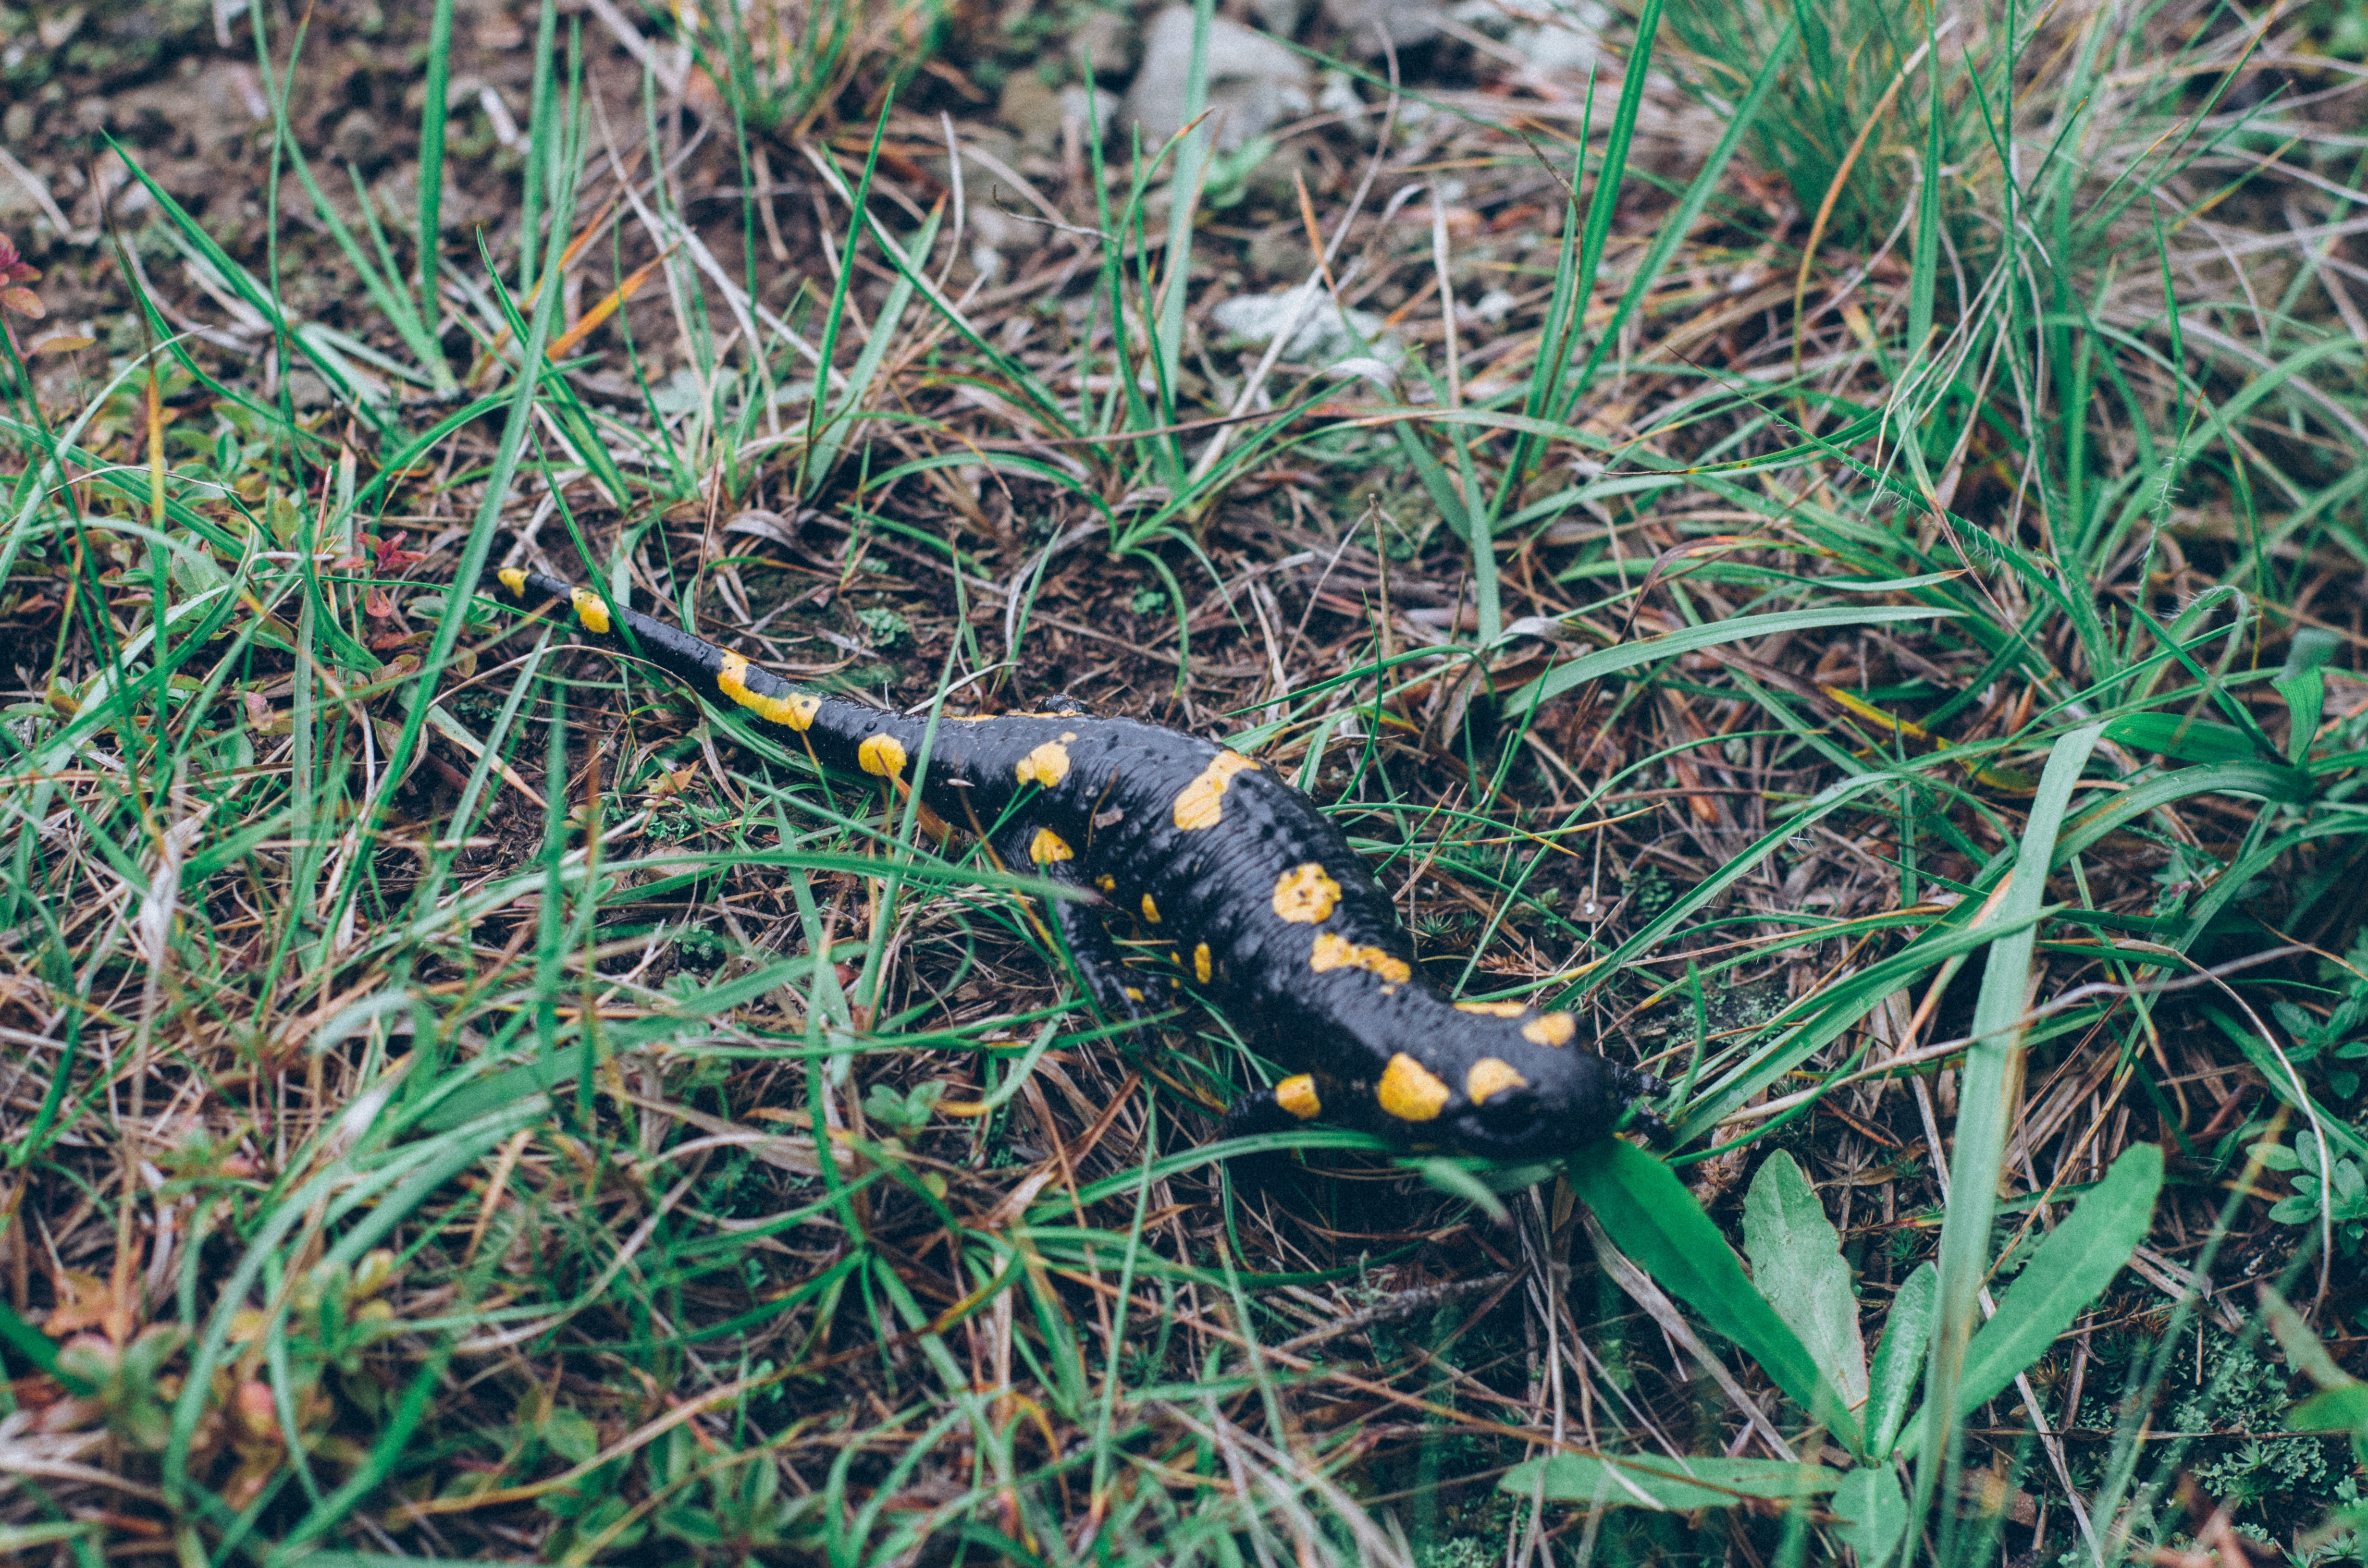
grass, lawn, wildlife, reptile, fauna, snake, vertebrate, colubridae, scaled reptile